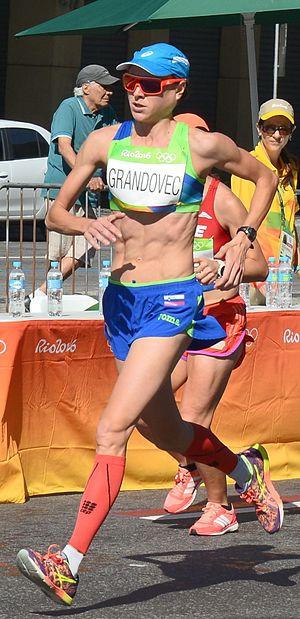
Passage du marathon des jeux olympiques de Rio 2016 dans le centre de Rio